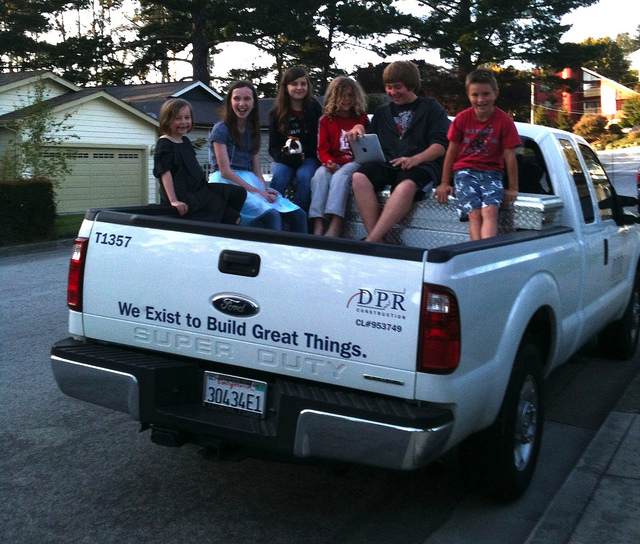
The children are riding in the back of the truck.

A couple of kids sitting in the back of a truck.

A group of smiling children are sitting in the back of a pickup truck.

Four girls and two boys sitting in the back of a parked white Ford Super Duty pickup truck.